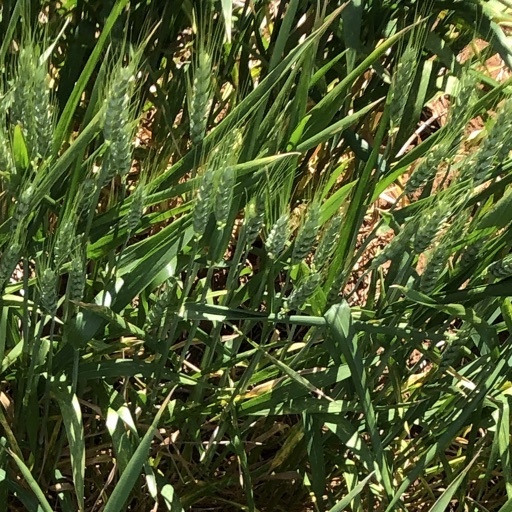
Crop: wheat